History of hospitals

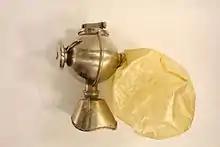
Device used to administer anesthetics through the mouth using an air pump system.

The first hospital founded in the Americas was the Hospital San Nicolás de Bari in Santo Domingo, Distrito Nacional Dominican Republic. Fray Nicolás de Ovando, Spanish governor and colonial administrator from 1502 to 1509, authorized its construction on December 29, 1503. This hospital apparently incorporated a church. The first phase of its construction was completed in 1519, and it was rebuilt in 1552. Abandoned in the mid-18th century, the hospital now lies in ruins near the Basilica Cathedral of Santa María la Menor in Santo Domingo.